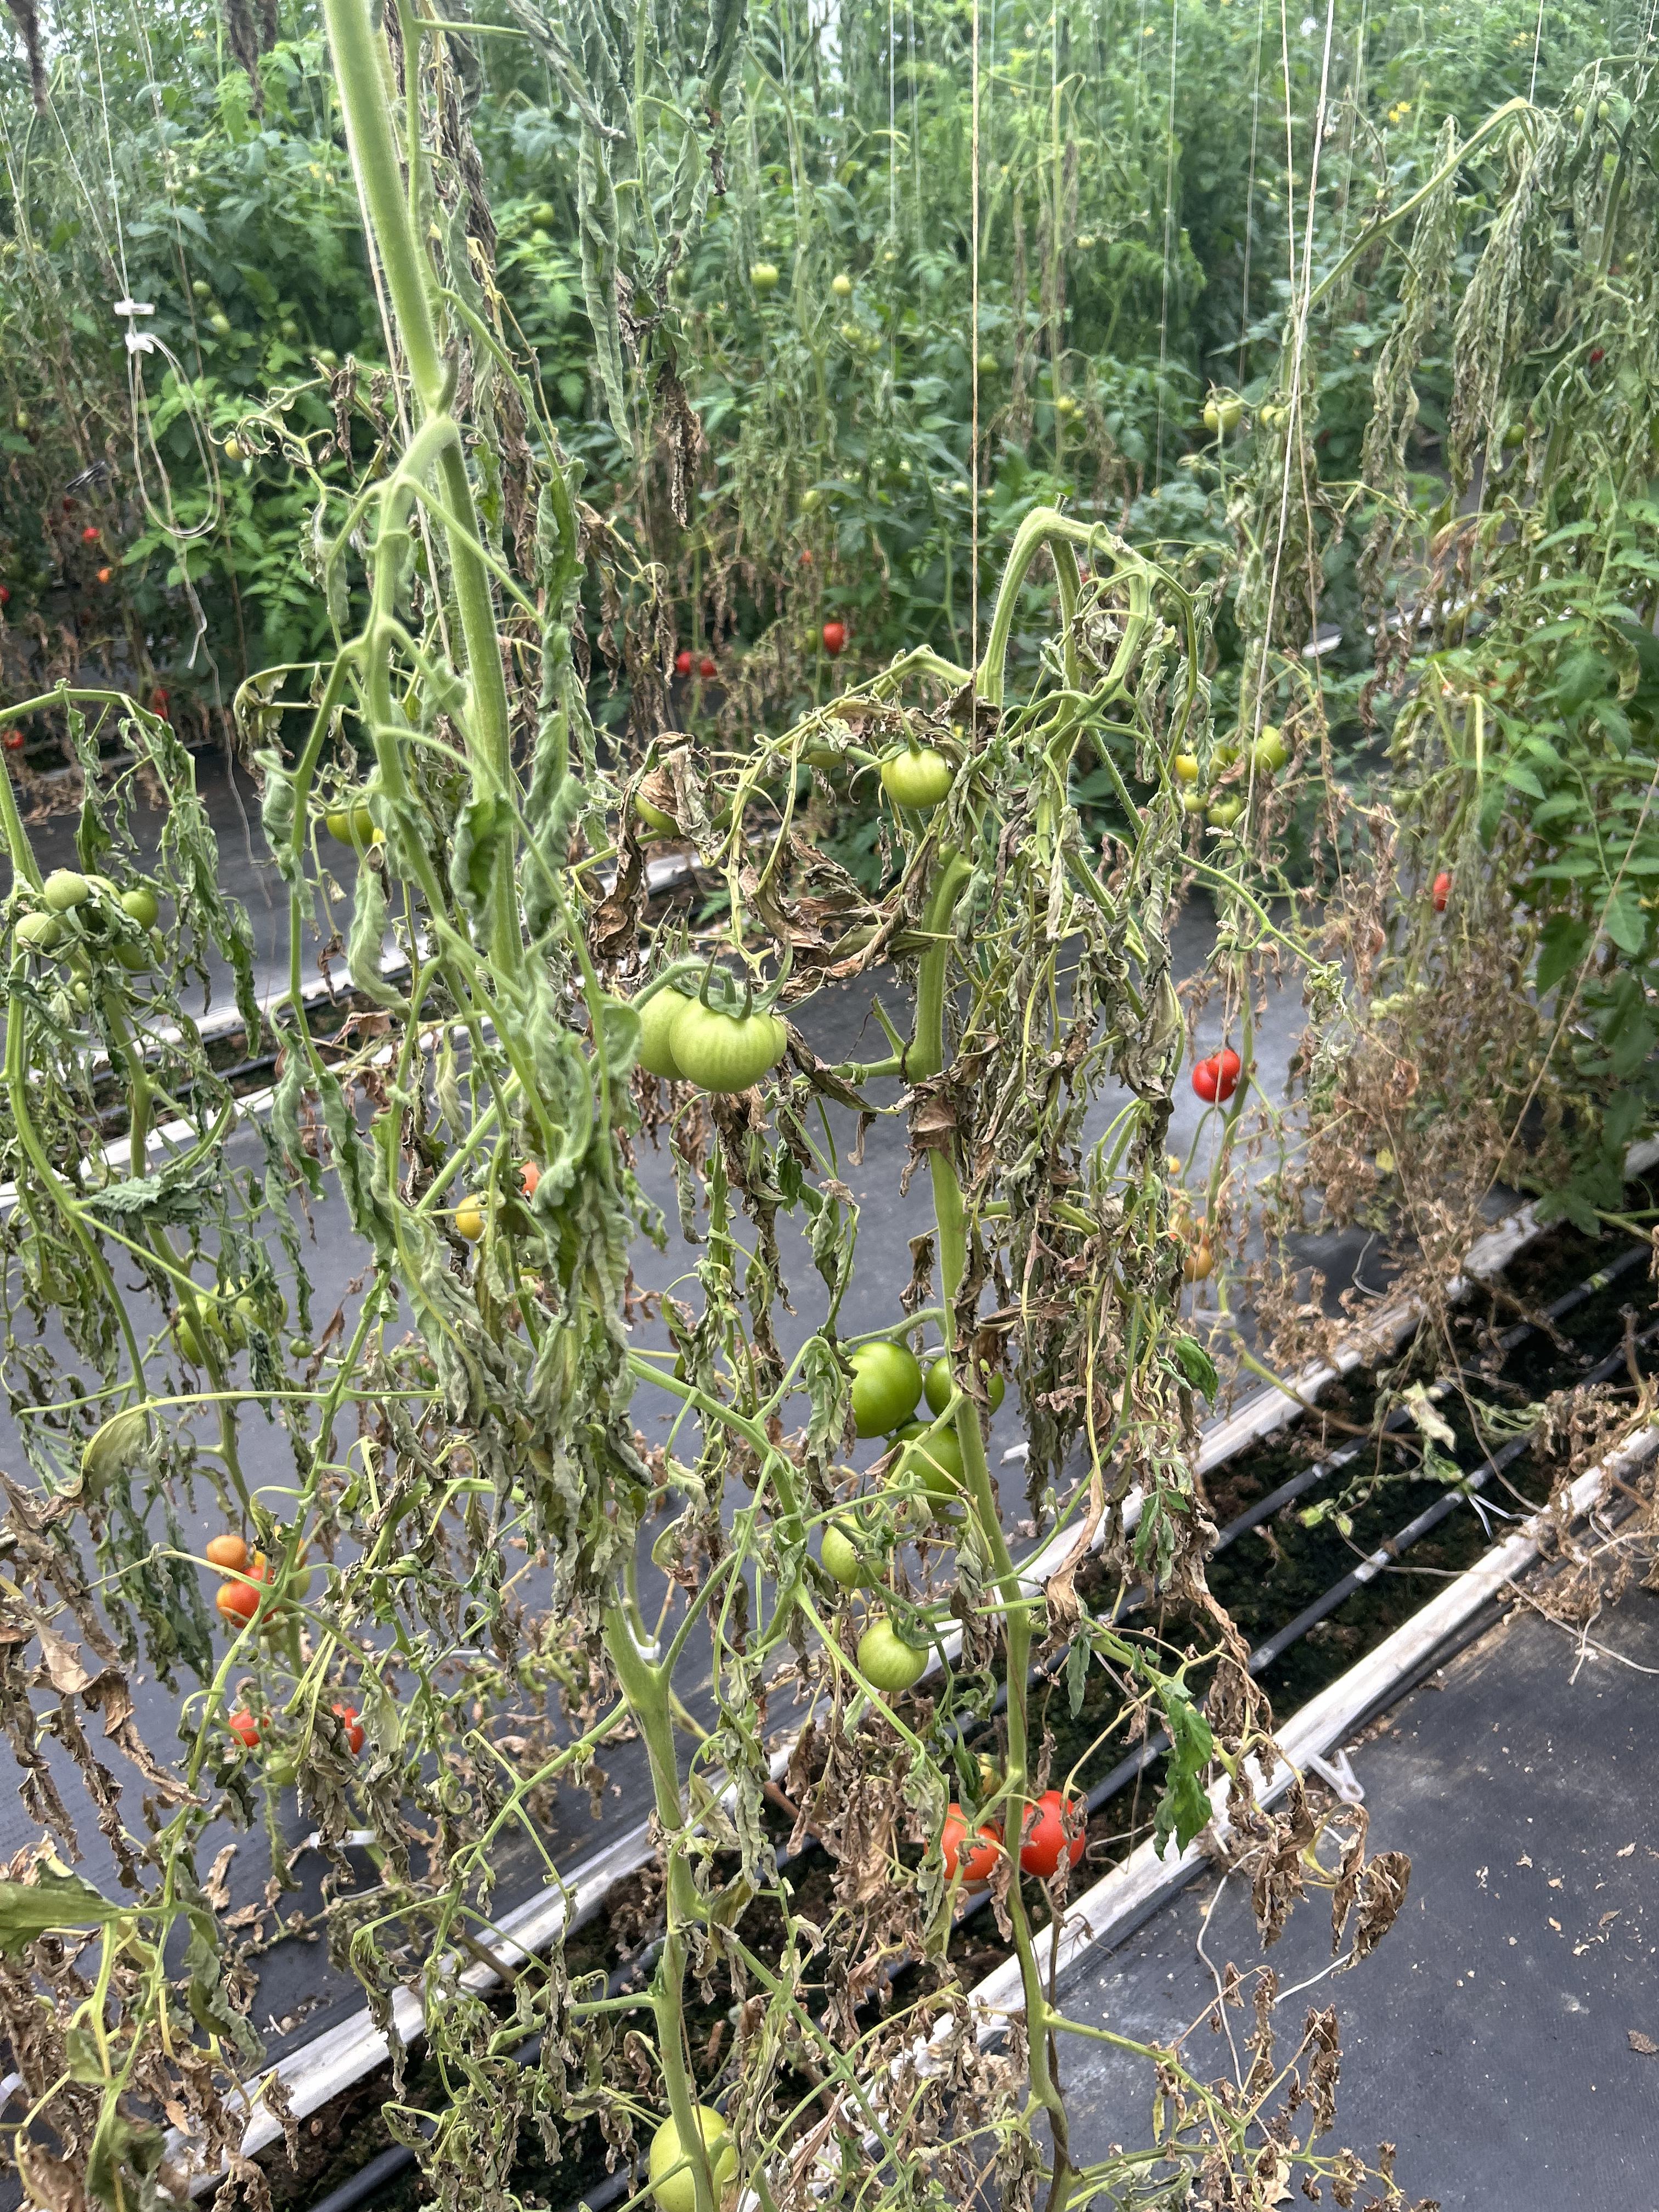
Disease: Wilt